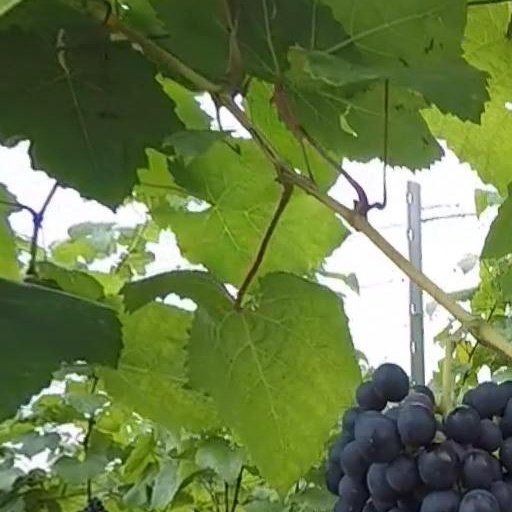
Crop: grape